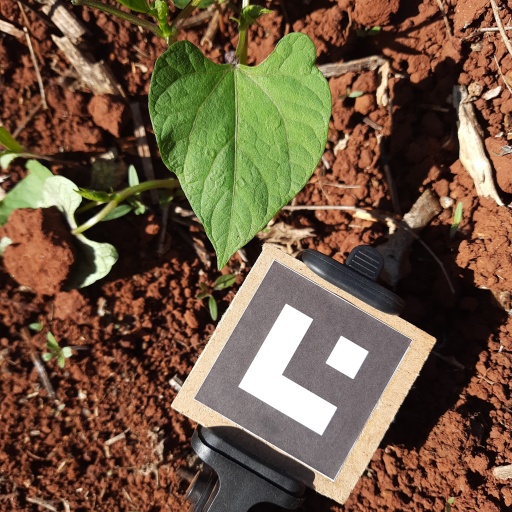
Observations: flat surface, no eating holes, under sunlight